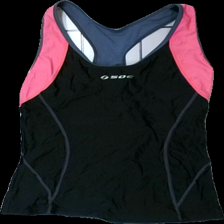
View: front
Type: Tank top
Category: Ladies
Brand: Soc (Stadium)
Colors: Black, Pink, Grey
Material: 83% nylone 17% acrylic
Pattern: Logo print
Cut: Regular
Size: 40
Season: All
Trend: Sports
Damage location: middle right
Price range: <50
Recommended usage: Reuse
Description: svart träningslinne med rosa runt armarna och logga fram